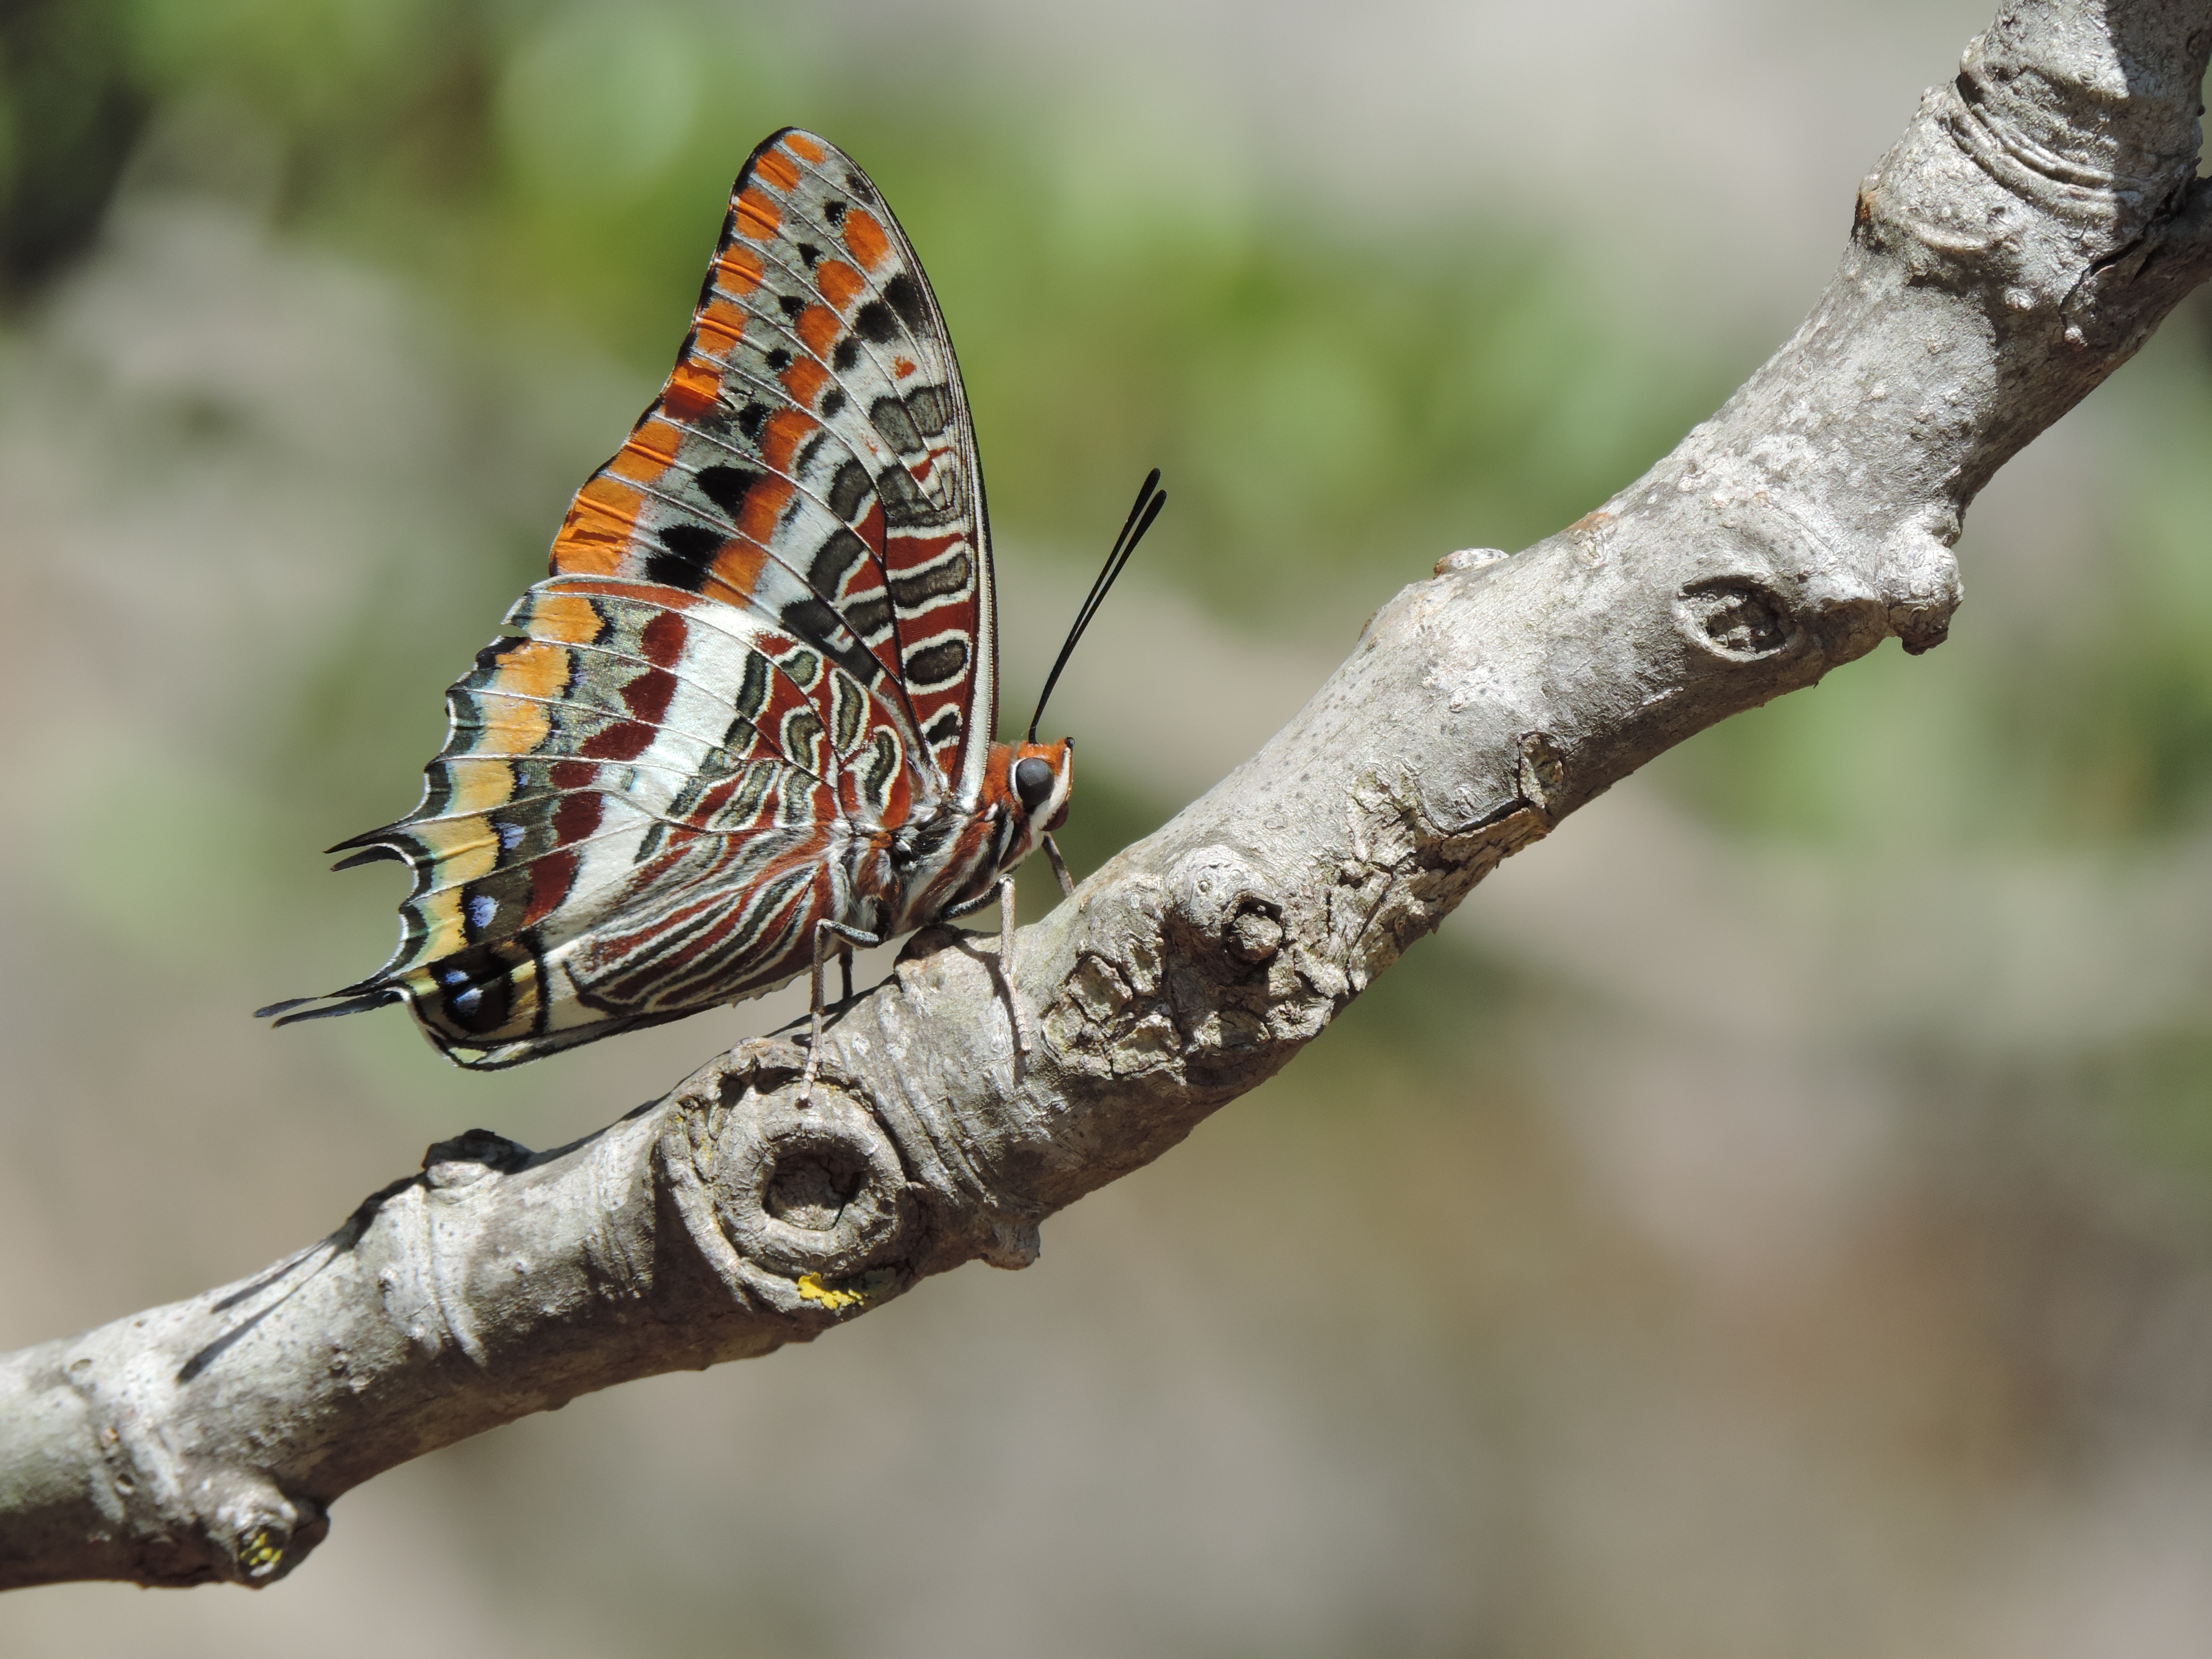
nature, branch, wing, photography, leaf, flower, wildlife, color, insect, moth, butterfly, flora, fauna, invertebrate, twig, close up, macro photography, pollinator, moths and butterflies